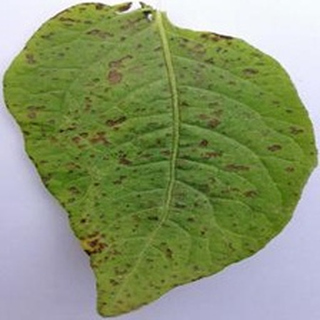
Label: potato_early_blight